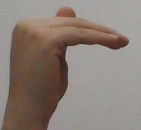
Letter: khaa